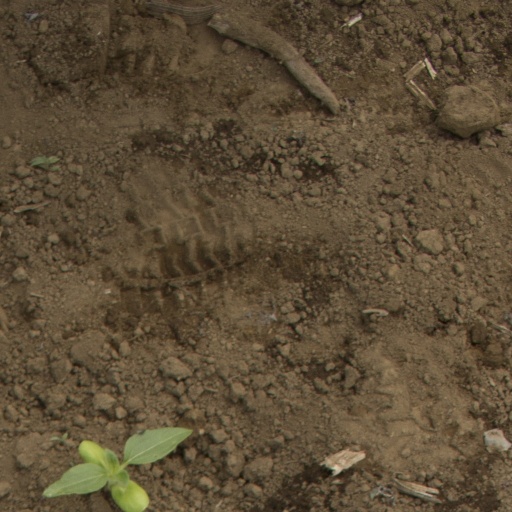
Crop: Jerusalem artichoke